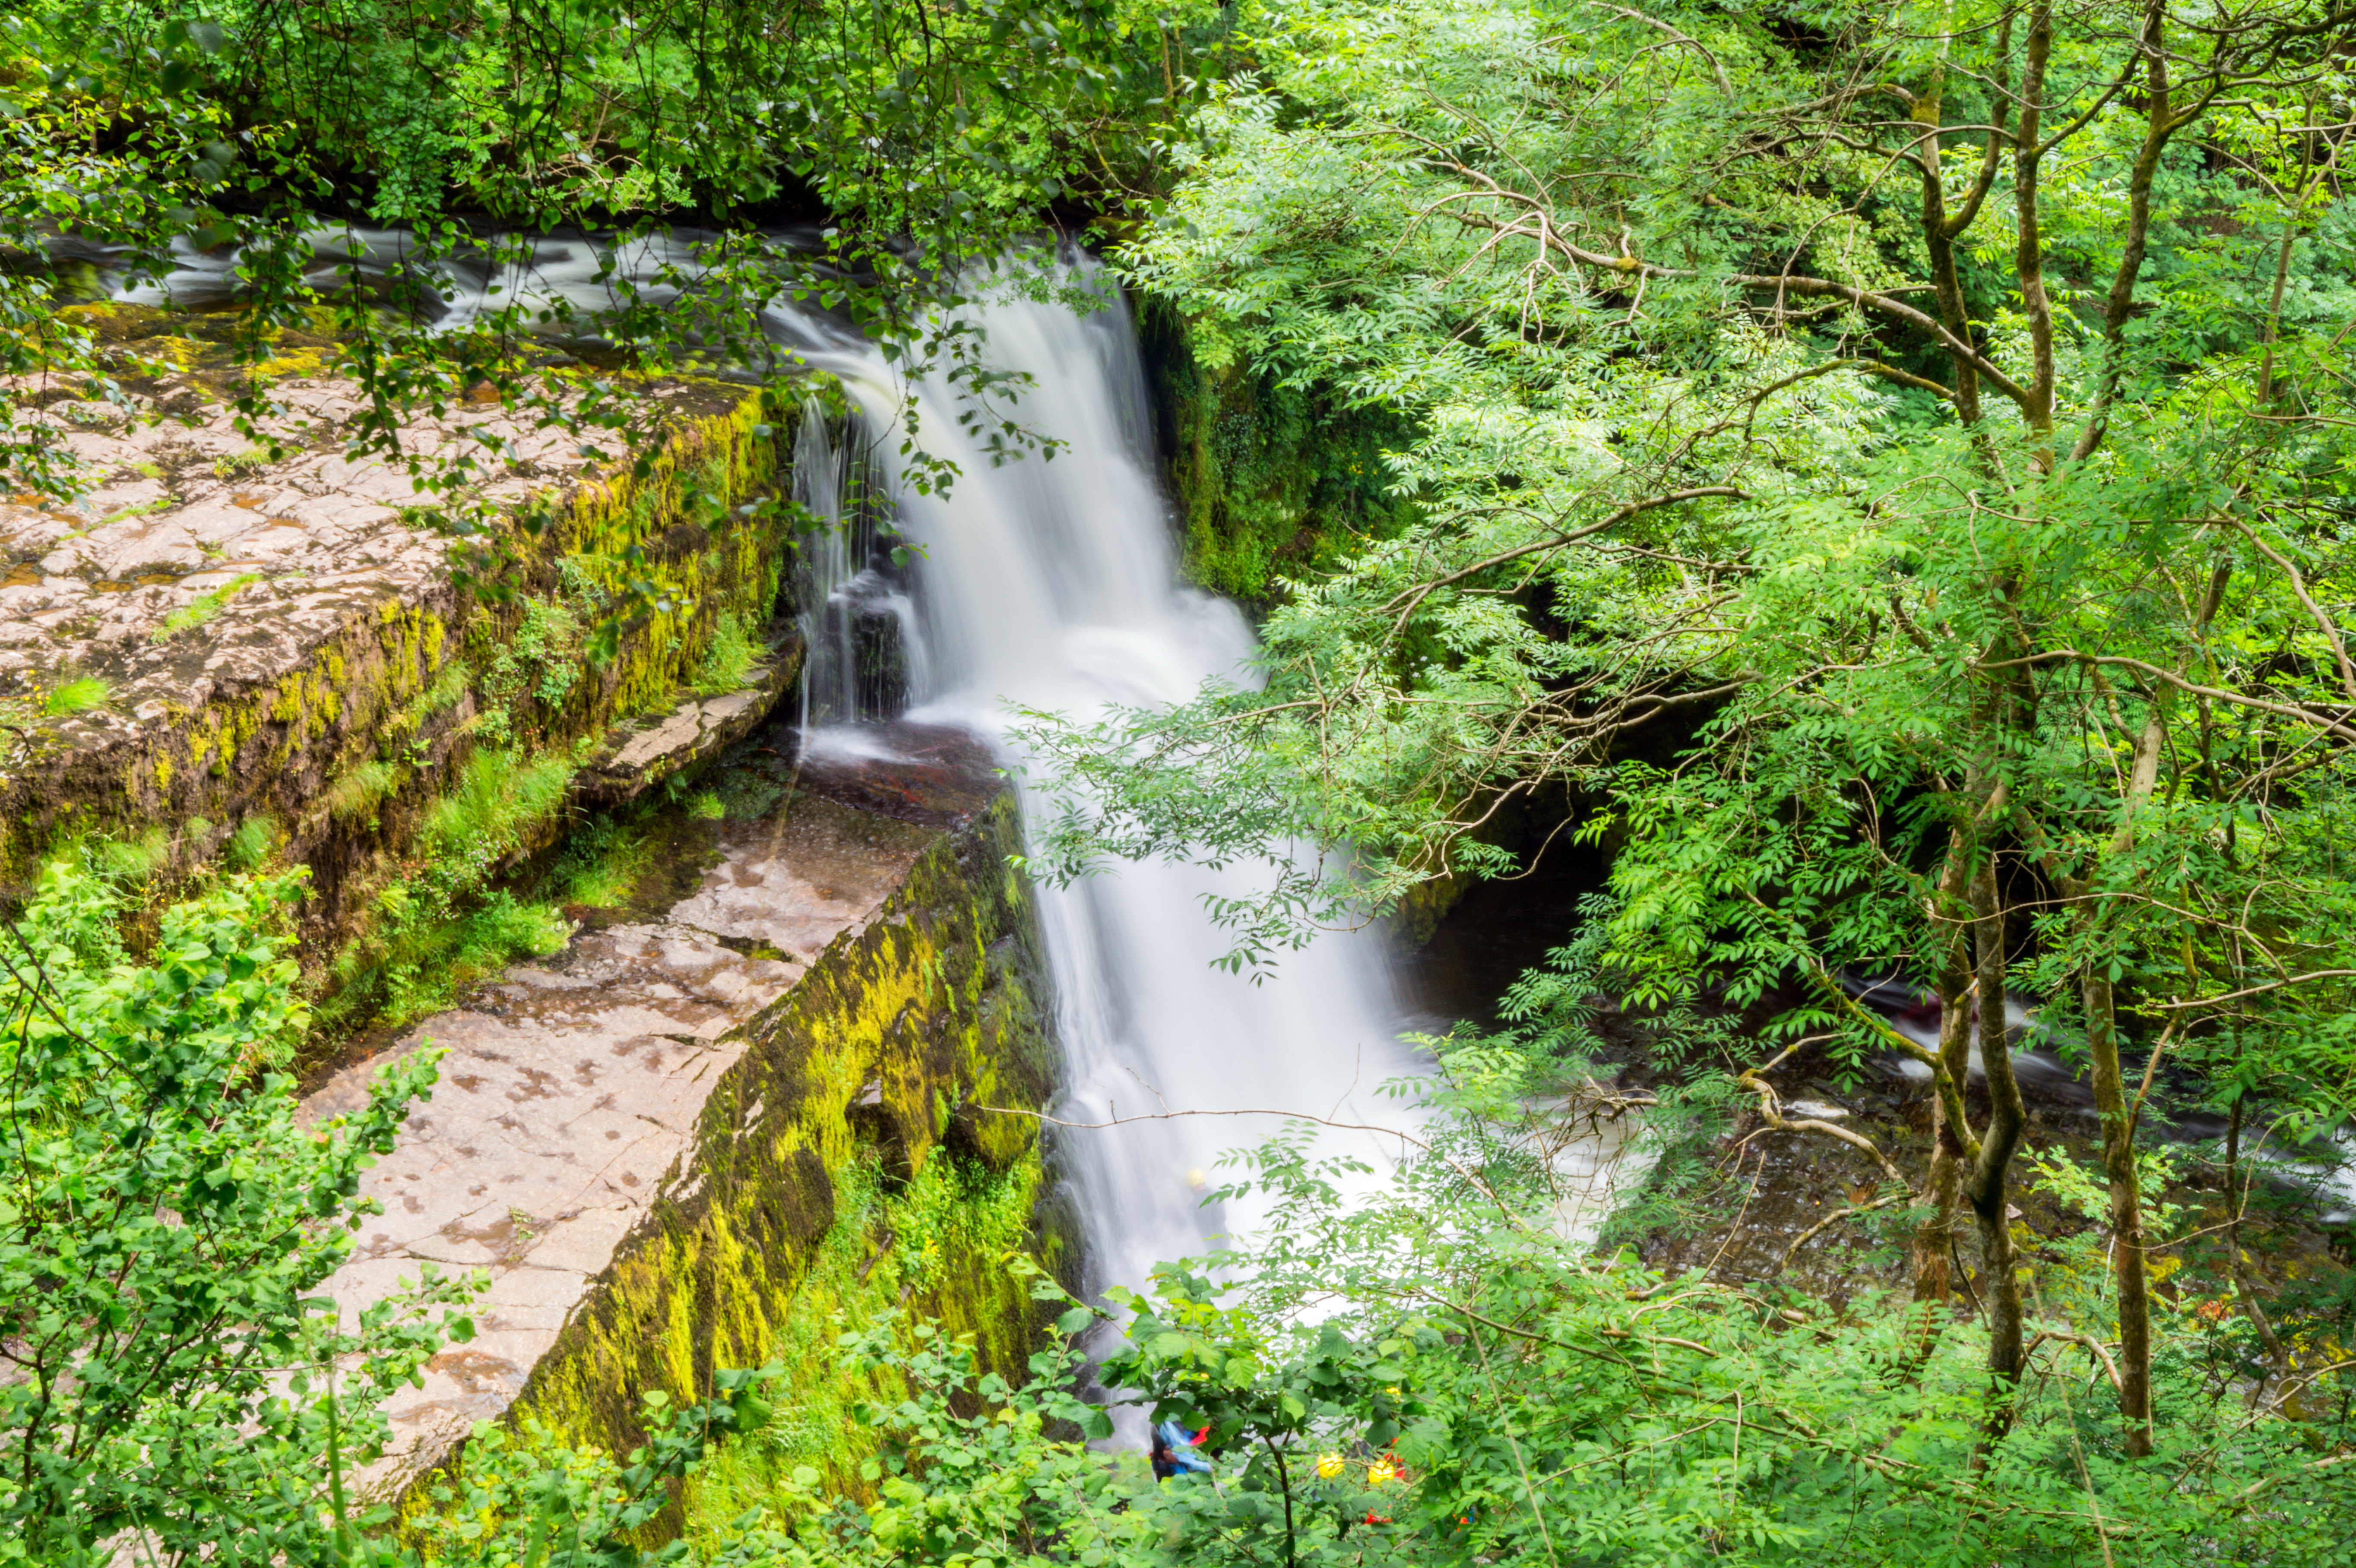
tree, water, forest, waterfall, trail, river, pond, stream, jungle, autumn, park, botany, garden, body of water, vegetation, rainforest, woodland, habitat, water feature, watercourse, nature reserve